Singapore University of Social Sciences

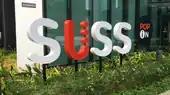
SUSS logo

From 17 March 2017, SIM University was renamed as Singapore University of Social Sciences (SUSS) and brought under the ambit of the Ministry of Education (MOE).